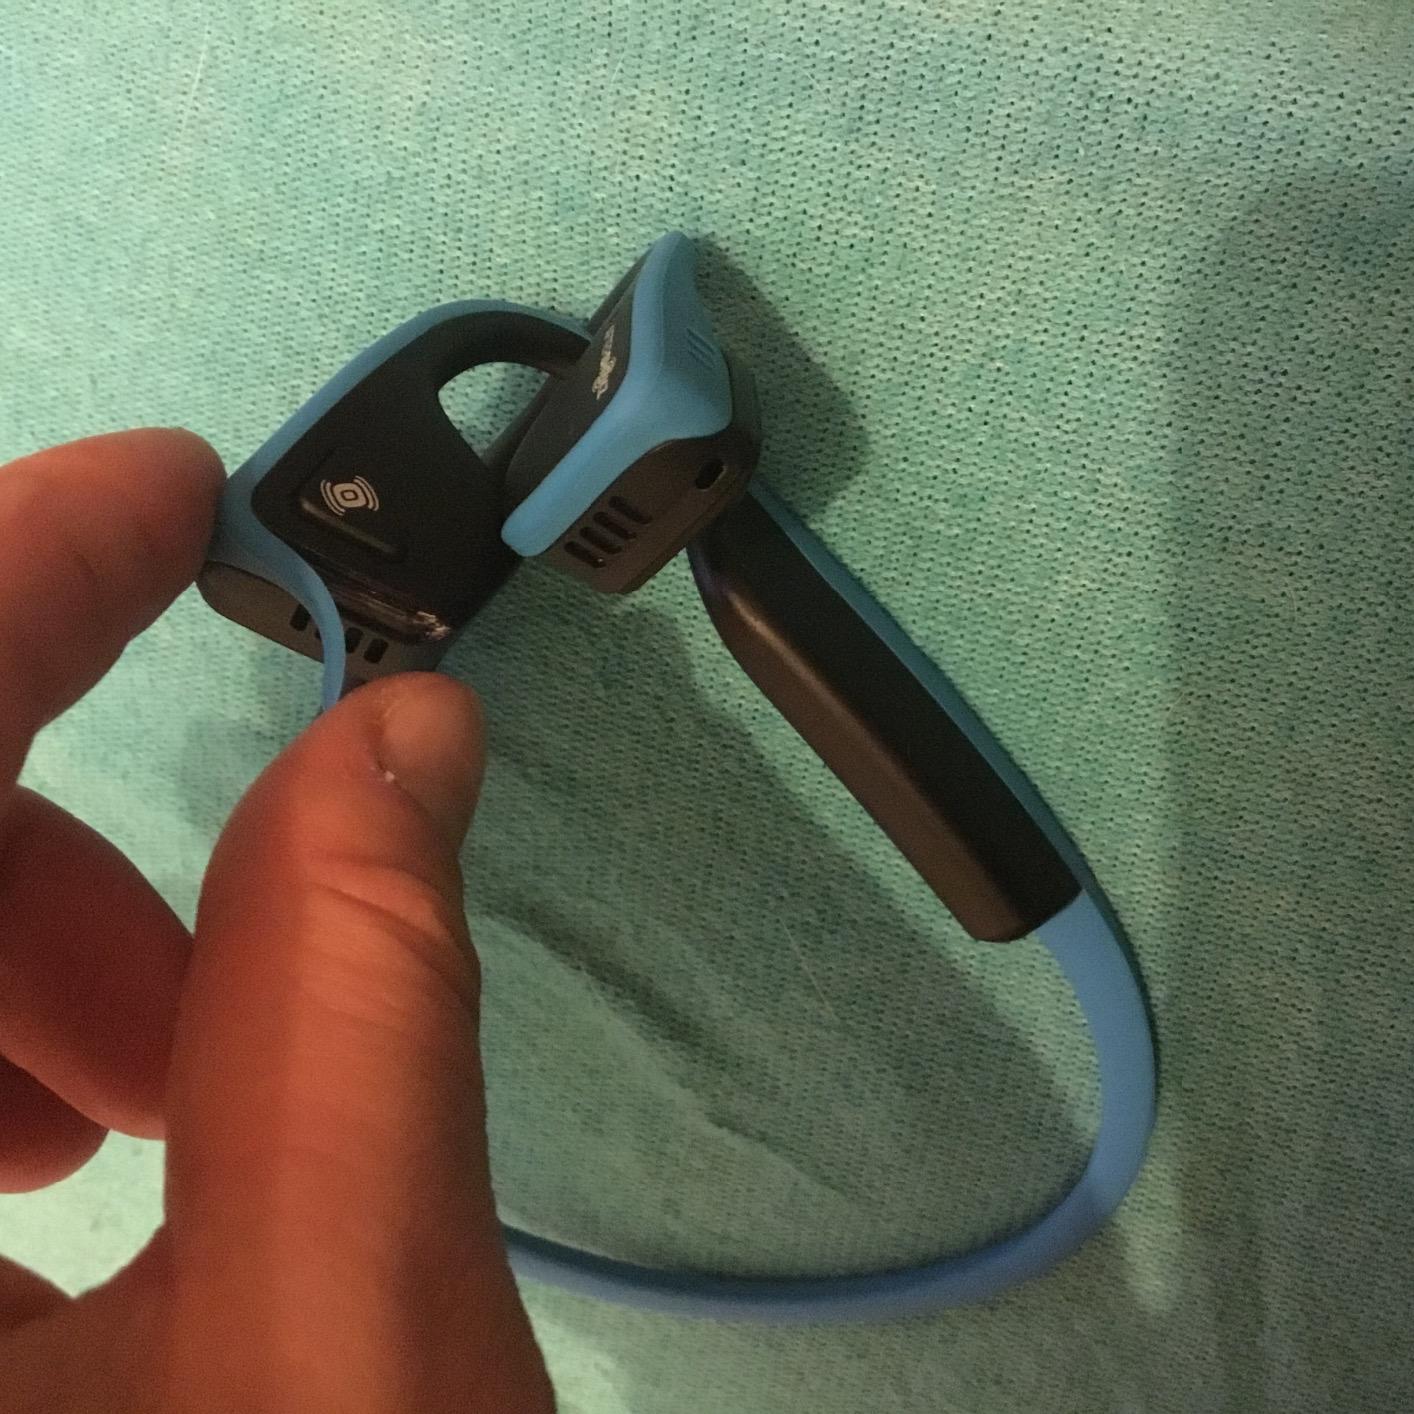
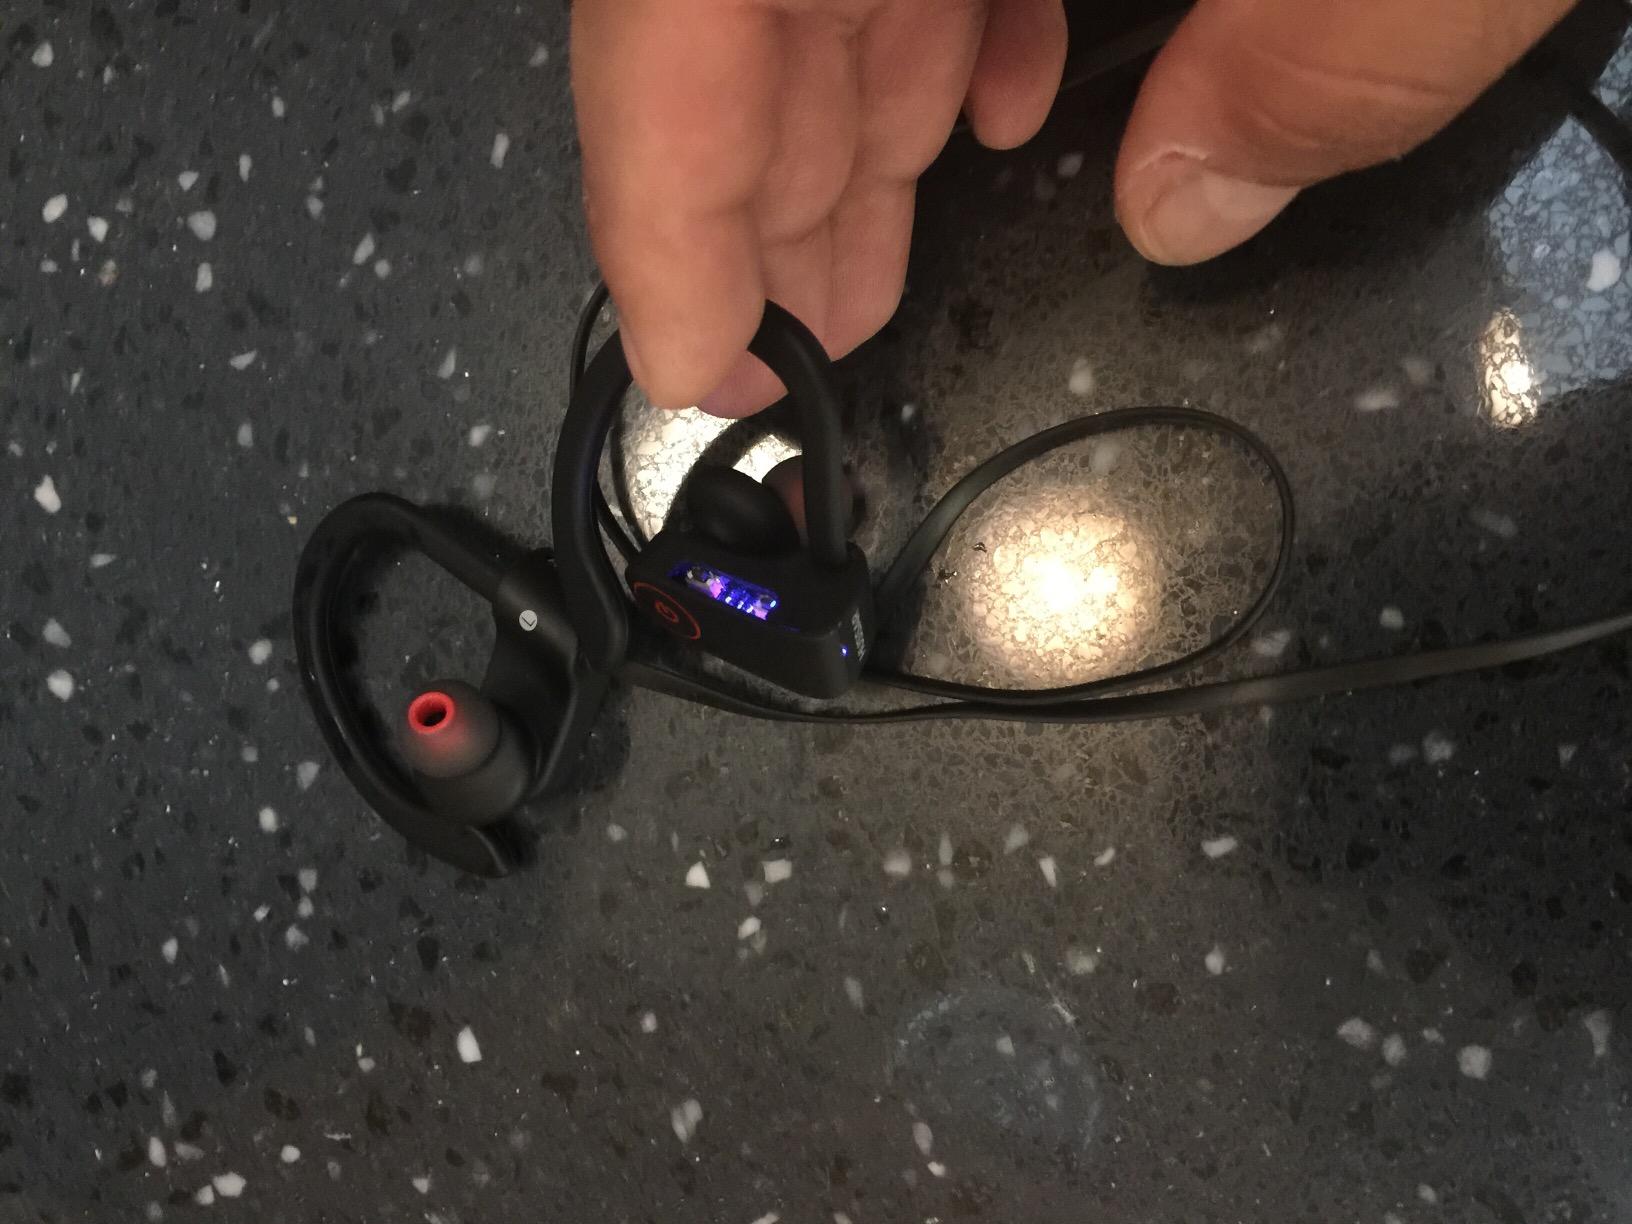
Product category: headphones
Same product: no